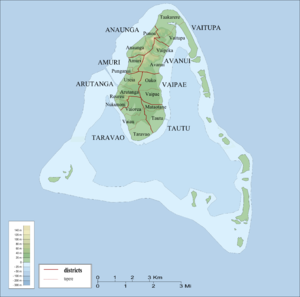
Vaipae est l'un des huit districts de l'île d'Aitutaki aux îles Cook. Situé en bordure du lagon intérieur, il fait partie de la circonscription électorale de Vaipae-Tautu. Vaipae est constitué de deux tapere :
Amuri est un village et l'un des huit districts de l'île d'Aitutaki aux îles Cook. Situé à l'ouest de l'île, il fait partie de la circonscription électorale d'Amuri-Ureia.
Avanui est l'un des huit districts de l'île d'Aitutaki aux îles Cook. Situé en bordure du lagon intérieur, il est à cheval sur les circonscriptions électorales d'Amuri-Ureia et Vaipae-Tautu. Avanui est constitué de deux tapere :
Vaitupa est l'un des huit districts de l'île d'Aitutaki aux îles Cook.
Arutanga est la plus grande ville et l'un des huit districts de l'île d'Aitutaki aux îles Cook. Situé à l'ouest face à la principale passe récifale, elle concentre les principaux commerces et administrations de l'île. Ce district est à cheval sur les circonscriptions électorales d'Amuri-Ureia et d'Arutanga-Reureu-Nikaupara. Arutanga est constitué de quatre tapere qui sont du Nord au Sud :